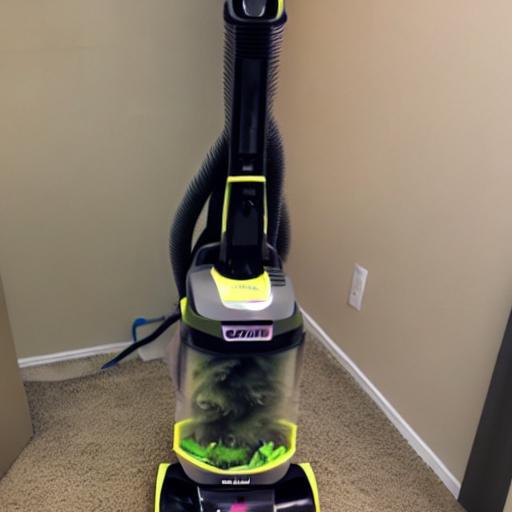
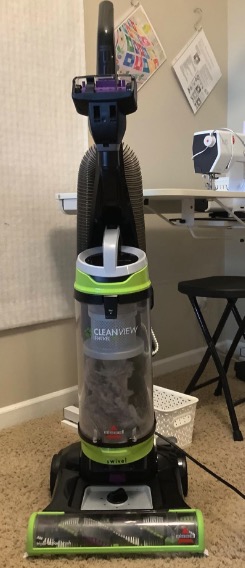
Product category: items_vacuum
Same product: no